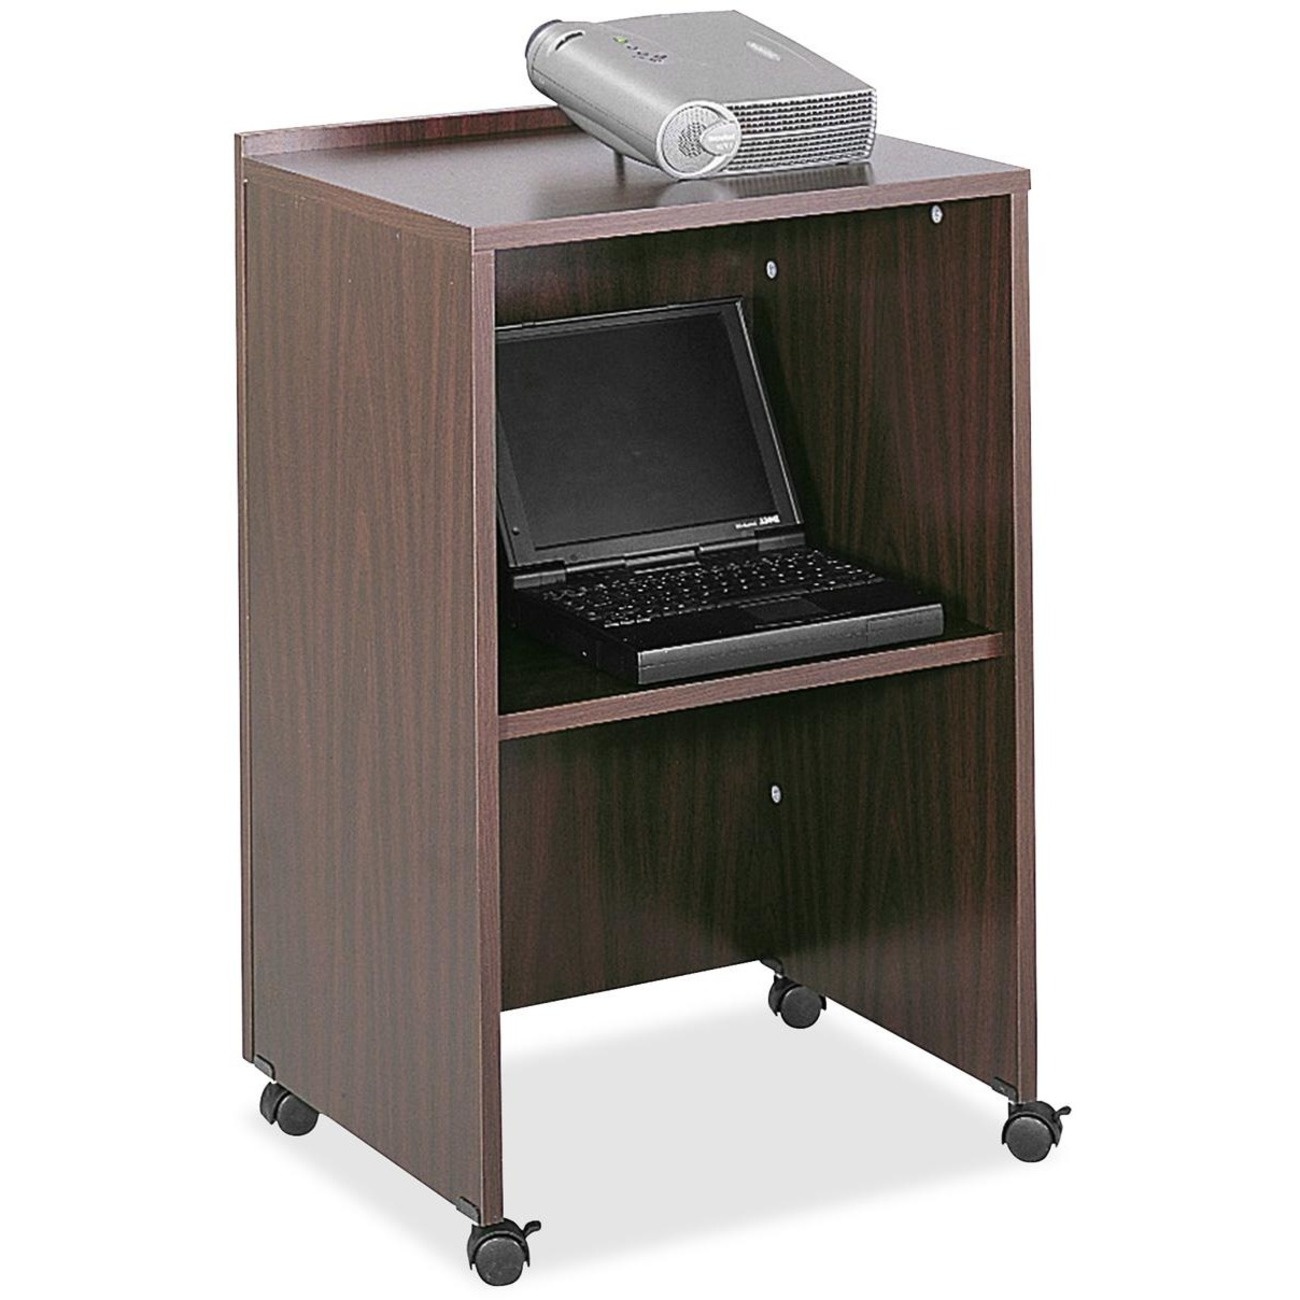
Safco Lectern Media Cart - 8917MH
Safco Lectern Media Cart Manufacturer Part No. : 8917MH UPC : 073555891720 50 lb (22679.62 g) Load Capacity - 33.75" (857.25 mm) Height x 21.25" (539.75 mm) Width x 17.50" (444.50 mm) Depth - Laminate - Wood - Mahogany General Information Manufacturer: Safco Products Manufacturer Part Number: 8917MH Manufacturer Website Address: http://www.safcoproducts.com Brand Name: Safco Product Name: Lectern Media Cart Marketing Information: When used with Safco tabletop lectern, lectern/media stand creates a 45" high, mobile lectern with storage. When used alone, it is a mobile media stand for TV/VCR or projector. The 5/8" furniture-grade wood has a stain-resistant and scratch-resistant laminate finish. Design includes a 19-1/2" wide x 15-3/4" deep shelf. Shelf capacity is 50 lb. Stand holds 50 lb. per shelf and is mobile on four 2" swivel casters (two locking). Stand is made with a high percentage of recycled material. Lectern is not included. Packaged Quantity: 1 Each Product Type: Projector Stand Technical Information Platform Size: 21.25" (539.75 mm) Width x 17.50" (444.50 mm) Depth Maximum Load Capacity: 50 lb (22679.62 g) Caster Type: Wheel Locking Wheels Number of Casters: 4 Finishing: Laminate Features: Scratch Resistant Stain Resistant Physical Characteristics Color Family: Brown Product Color: Mahogany Product Material: Wood Height: 33.75" (857.25 mm) Width: 21.25" (539.75 mm) Depth: 17.50" (444.50 mm) Miscellaneous Additional Information: Feature a 19.5"W x 15.75"D shelf Compatibility: TV VCR Projectors Recycled: Yes Assembly Required: No Country of Origin: United States Warranty Limited Warranty: Lifetime
Brand: SAFCO PRODUCTS
Category: Electronics > Video > Video Accessories > Projector Accessories > Projection Screen Stands